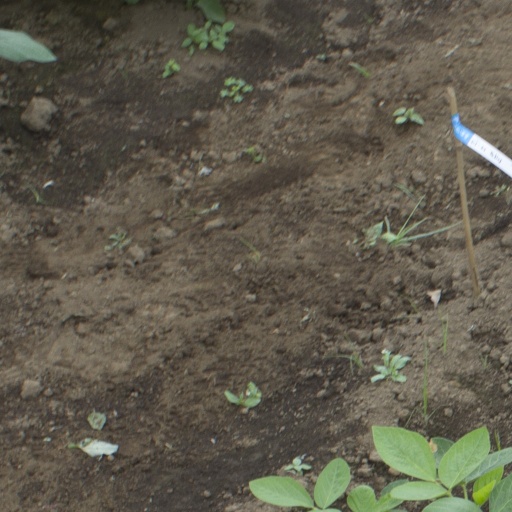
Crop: soybean